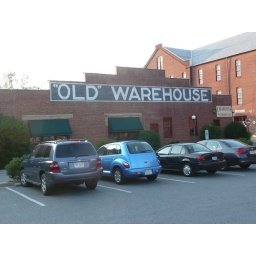
The Old Warehouse building in Farmville houses Charley's Waterfront Cafe